Pope Julius III

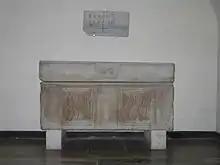
Tomb of Julius III in the Vatican grotto.

Throughout his pontificate, Julius III named twenty new cardinals in four consistories, including one cardinal whom he nominated ""in pectore"" in 1551 and revealed in the following year.